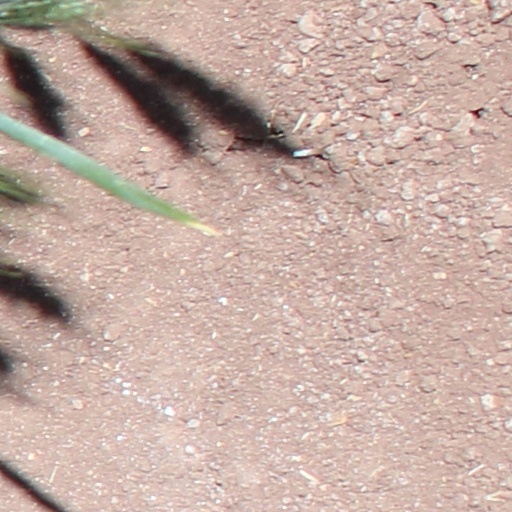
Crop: wheat